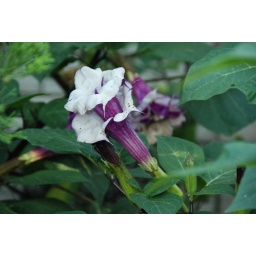
An odd flower in flower plant. All the flowers on the plant were like this. I didn't get the name.